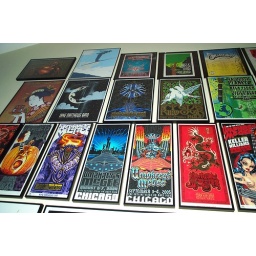
The wall above the couch in the living room